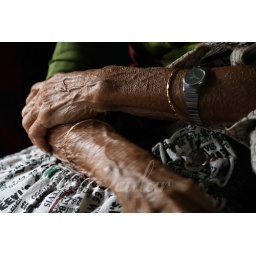
My co-passenger in the train when returning home